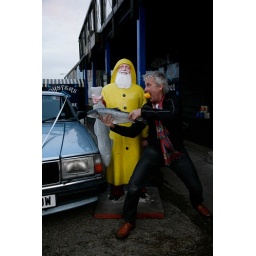
The Adventures of Victor the Volvo. Victor takes Duncan to the fish market in Whitstable. Kieran the fishmonger.